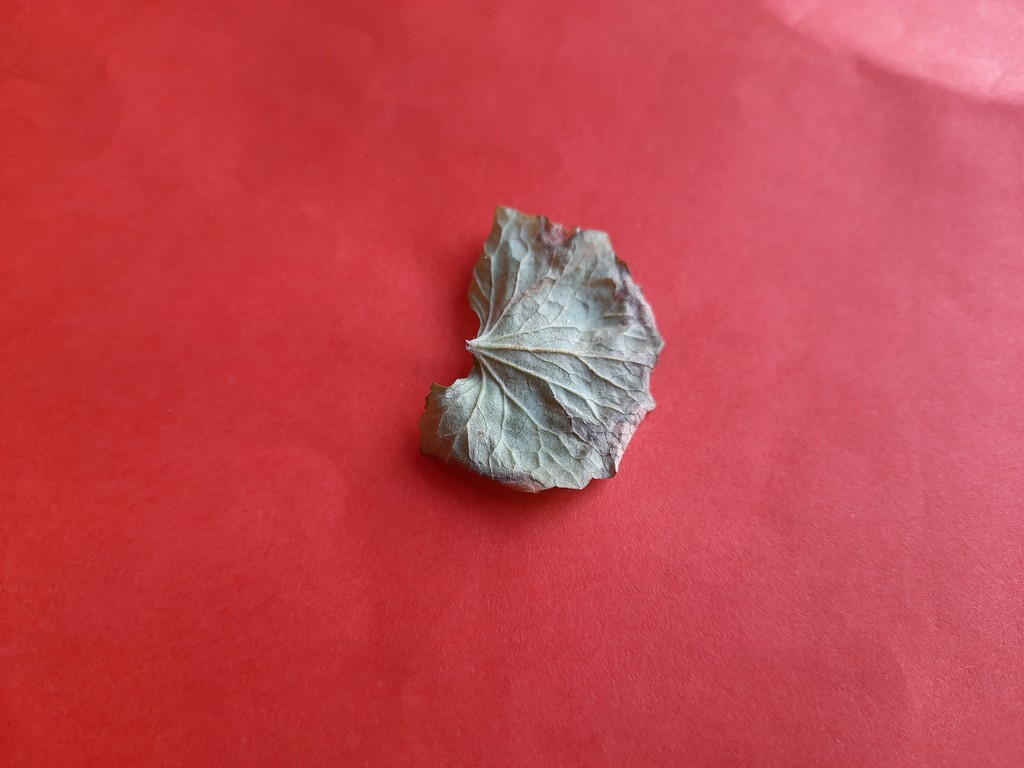
Label: Dried